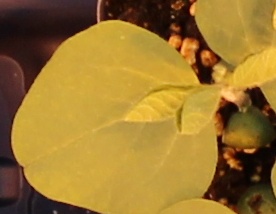
Label: Soybean